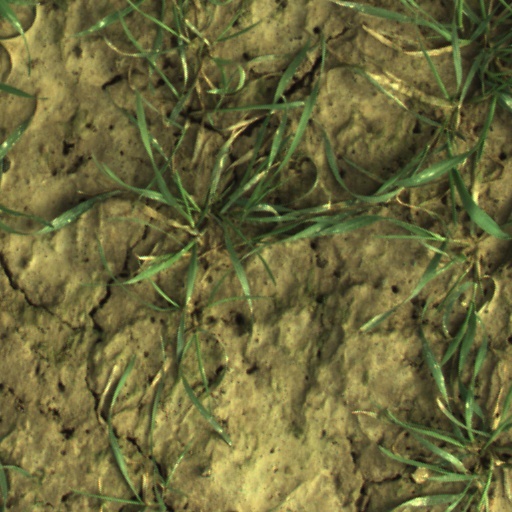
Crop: wheat